The Taste of Others

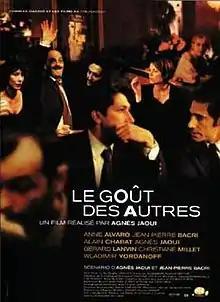
Poster

The Taste of Others is a 2000 French film. It was directed by Agnès Jaoui, and written by her and Jean-Pierre Bacri. It stars Jean-Pierre Bacri, Anne Alvaro, Alain Chabat, Agnès Jaoui, Gérard Lanvin and Christiane Millet.